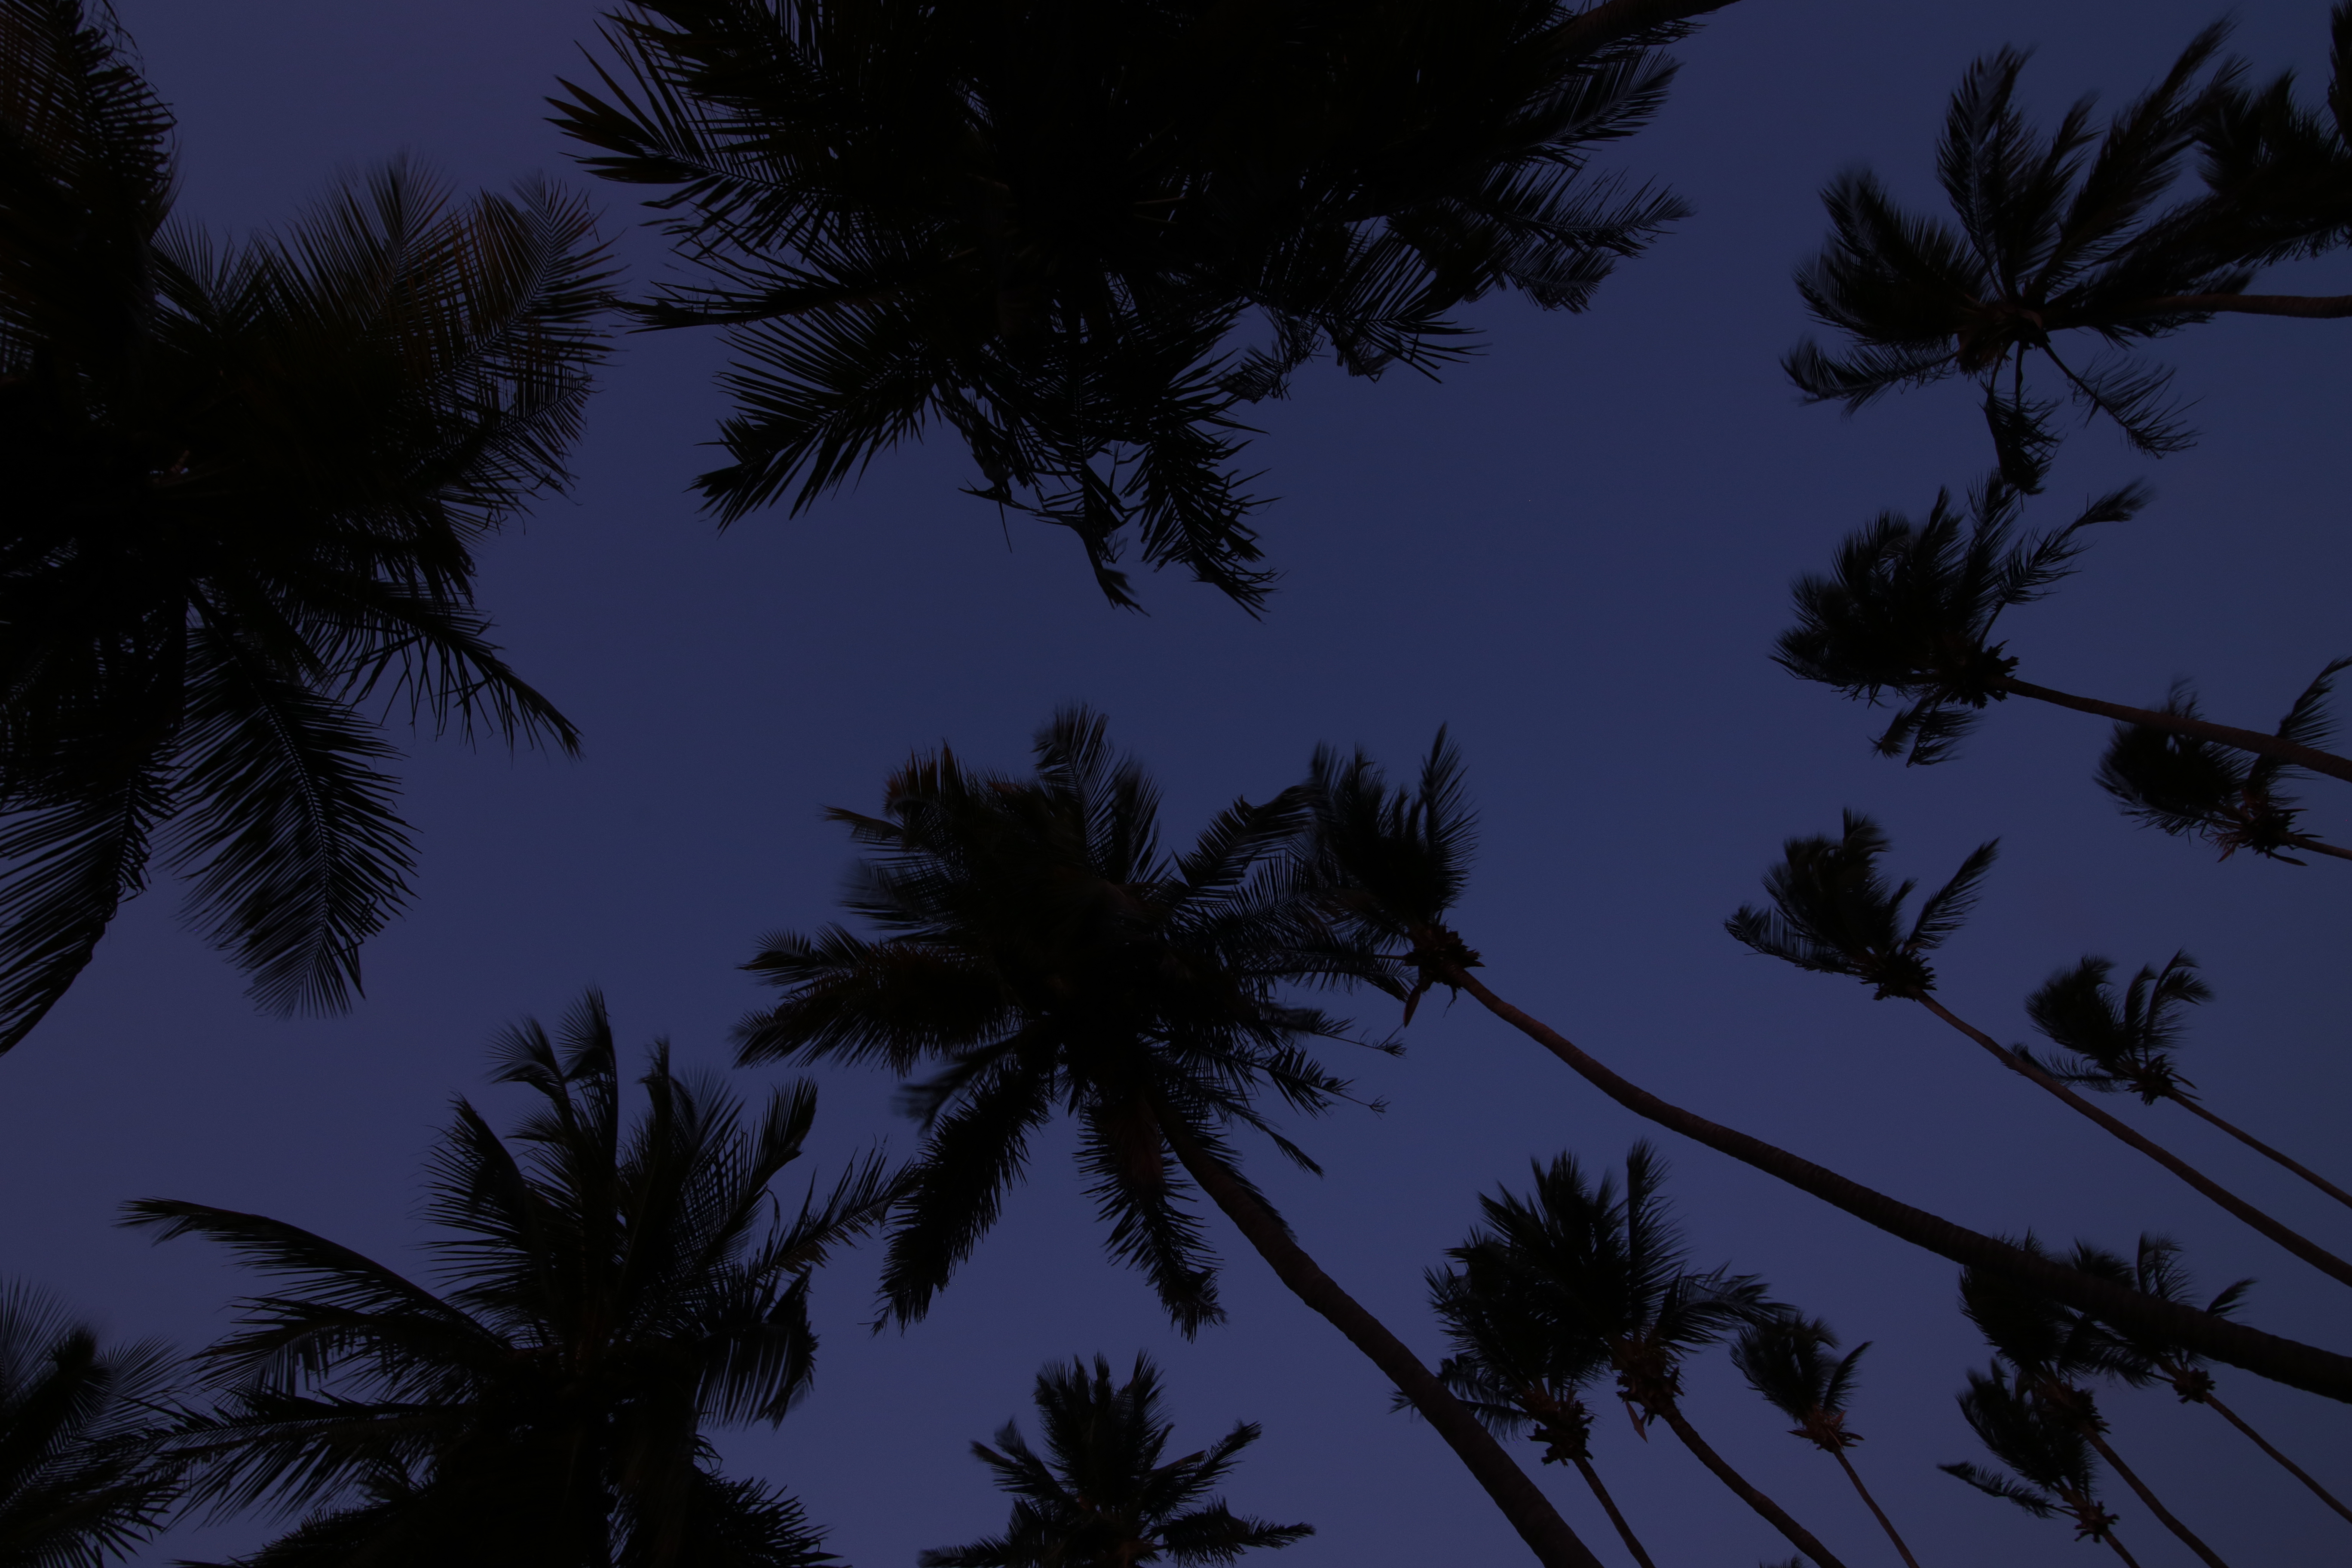
natural, sky, tree, palm tree, blue, arecales, woody plant, plant, leaf, elaeis, night, branch, attalea speciosa, terrestrial plant, tropics, evening